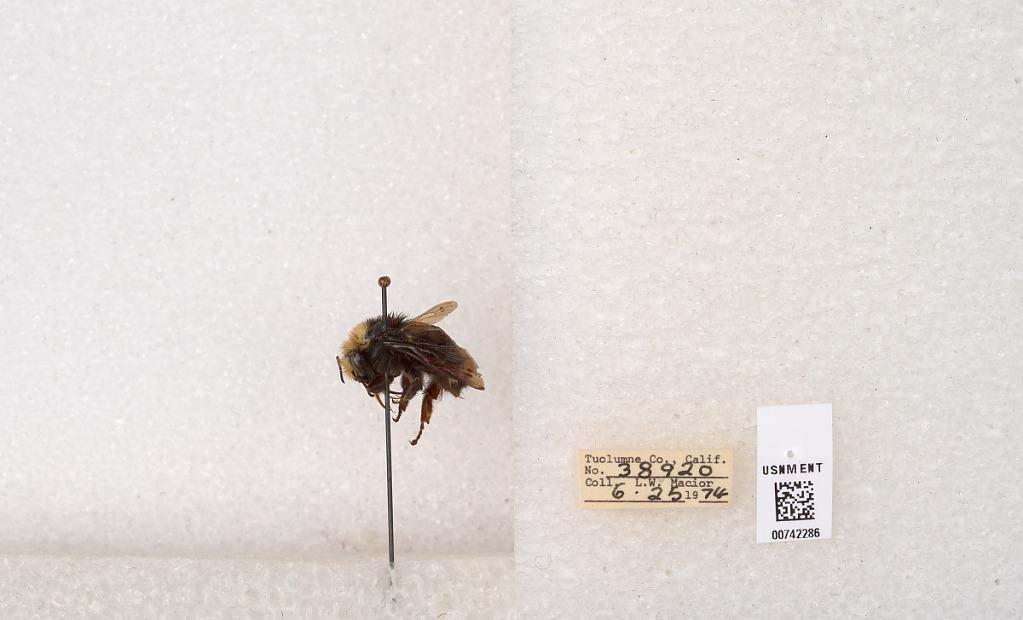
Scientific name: Bombus (Pyrobombus) vosnesenskii Radoszkowski
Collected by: L. Macior
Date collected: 1974-6-25
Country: United States
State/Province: California
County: Tuolumne
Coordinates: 38.0276, -119.955